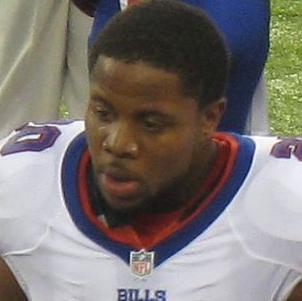
Age: 28